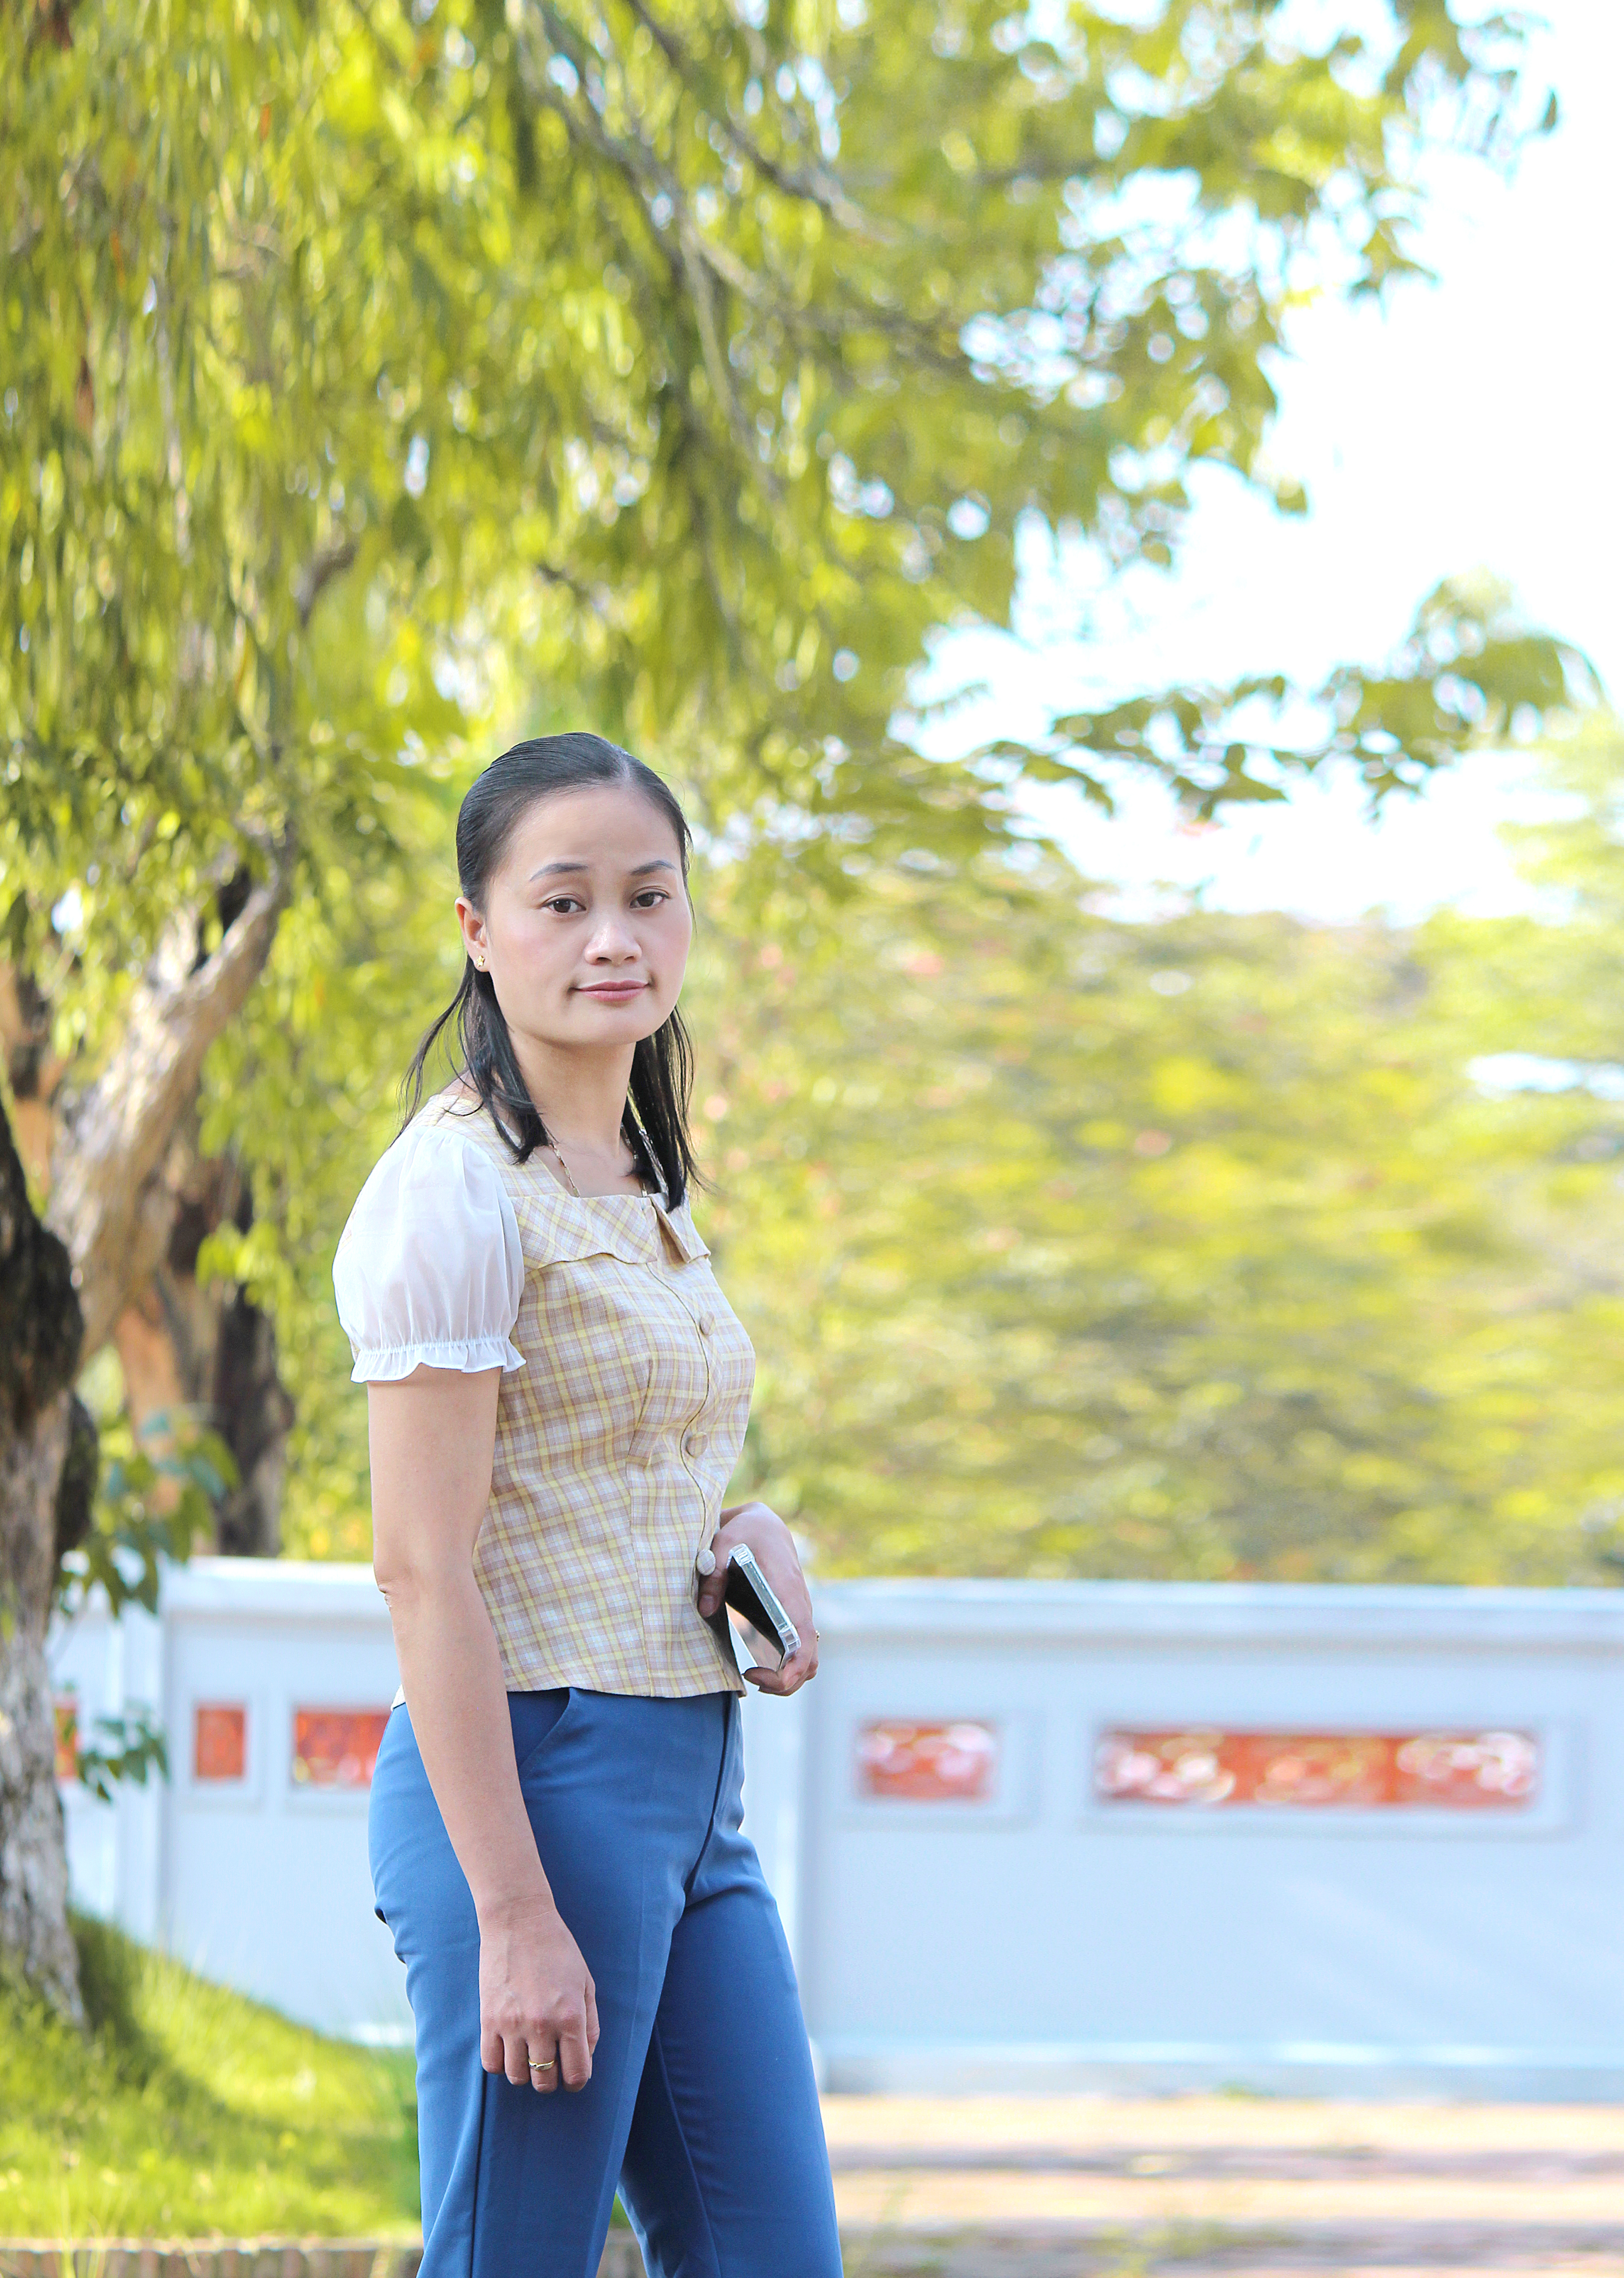
picture, shoulder, plant, People in nature, flash photography, sleeve, happy, waist, grass, thigh, leisure, tree, t shirt, denim, trunk, knee, electric blue, long hair, blond, human leg, fun, brown hair, recreation, sitting, formal wear, belt, abdomen, portrait photography, top, photo shoot, autumn, fashion model, portrait, child